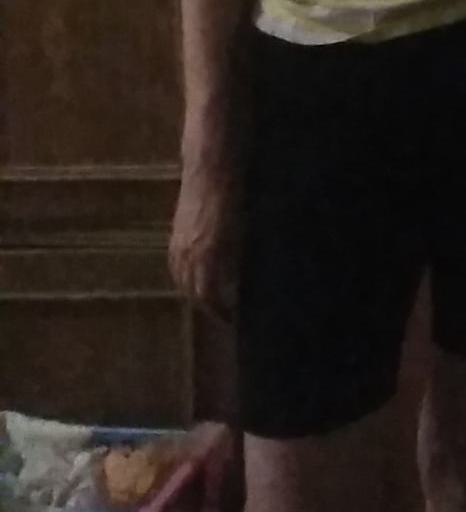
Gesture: no_gesture